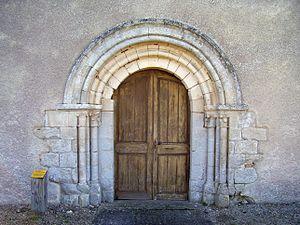
Portail d'église Notre-Dame de Neuville-sur-Authou (Eure, 27), bâtie dans la seconde moitié du XIIème siècle.